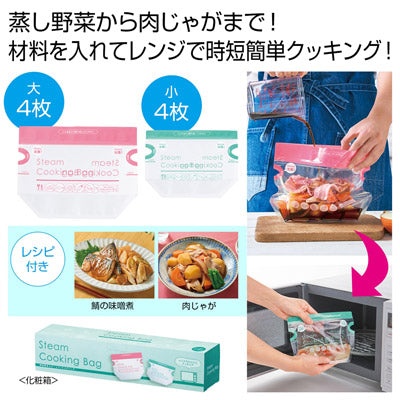
時短簡単  スチームクッキングバッグ
忙しい方や、ちょっとだけ食べたい方にぴったり！材料を入れたらあとは電子レンジにおまかせです。メインのおかずも作れる大サイズと、副菜にちょうどいい小サイズが4枚ずつの計8枚入り。お肉の漬け込みからレンジアップまでこれ1枚でできちゃいます。鯖の味噌煮・肉じゃがのレシピ付きです。
Brand: MCUM01
Category: Home & Garden > Kitchen & Dining > Kitchen Appliance Accessories > Microwave Oven Accessories